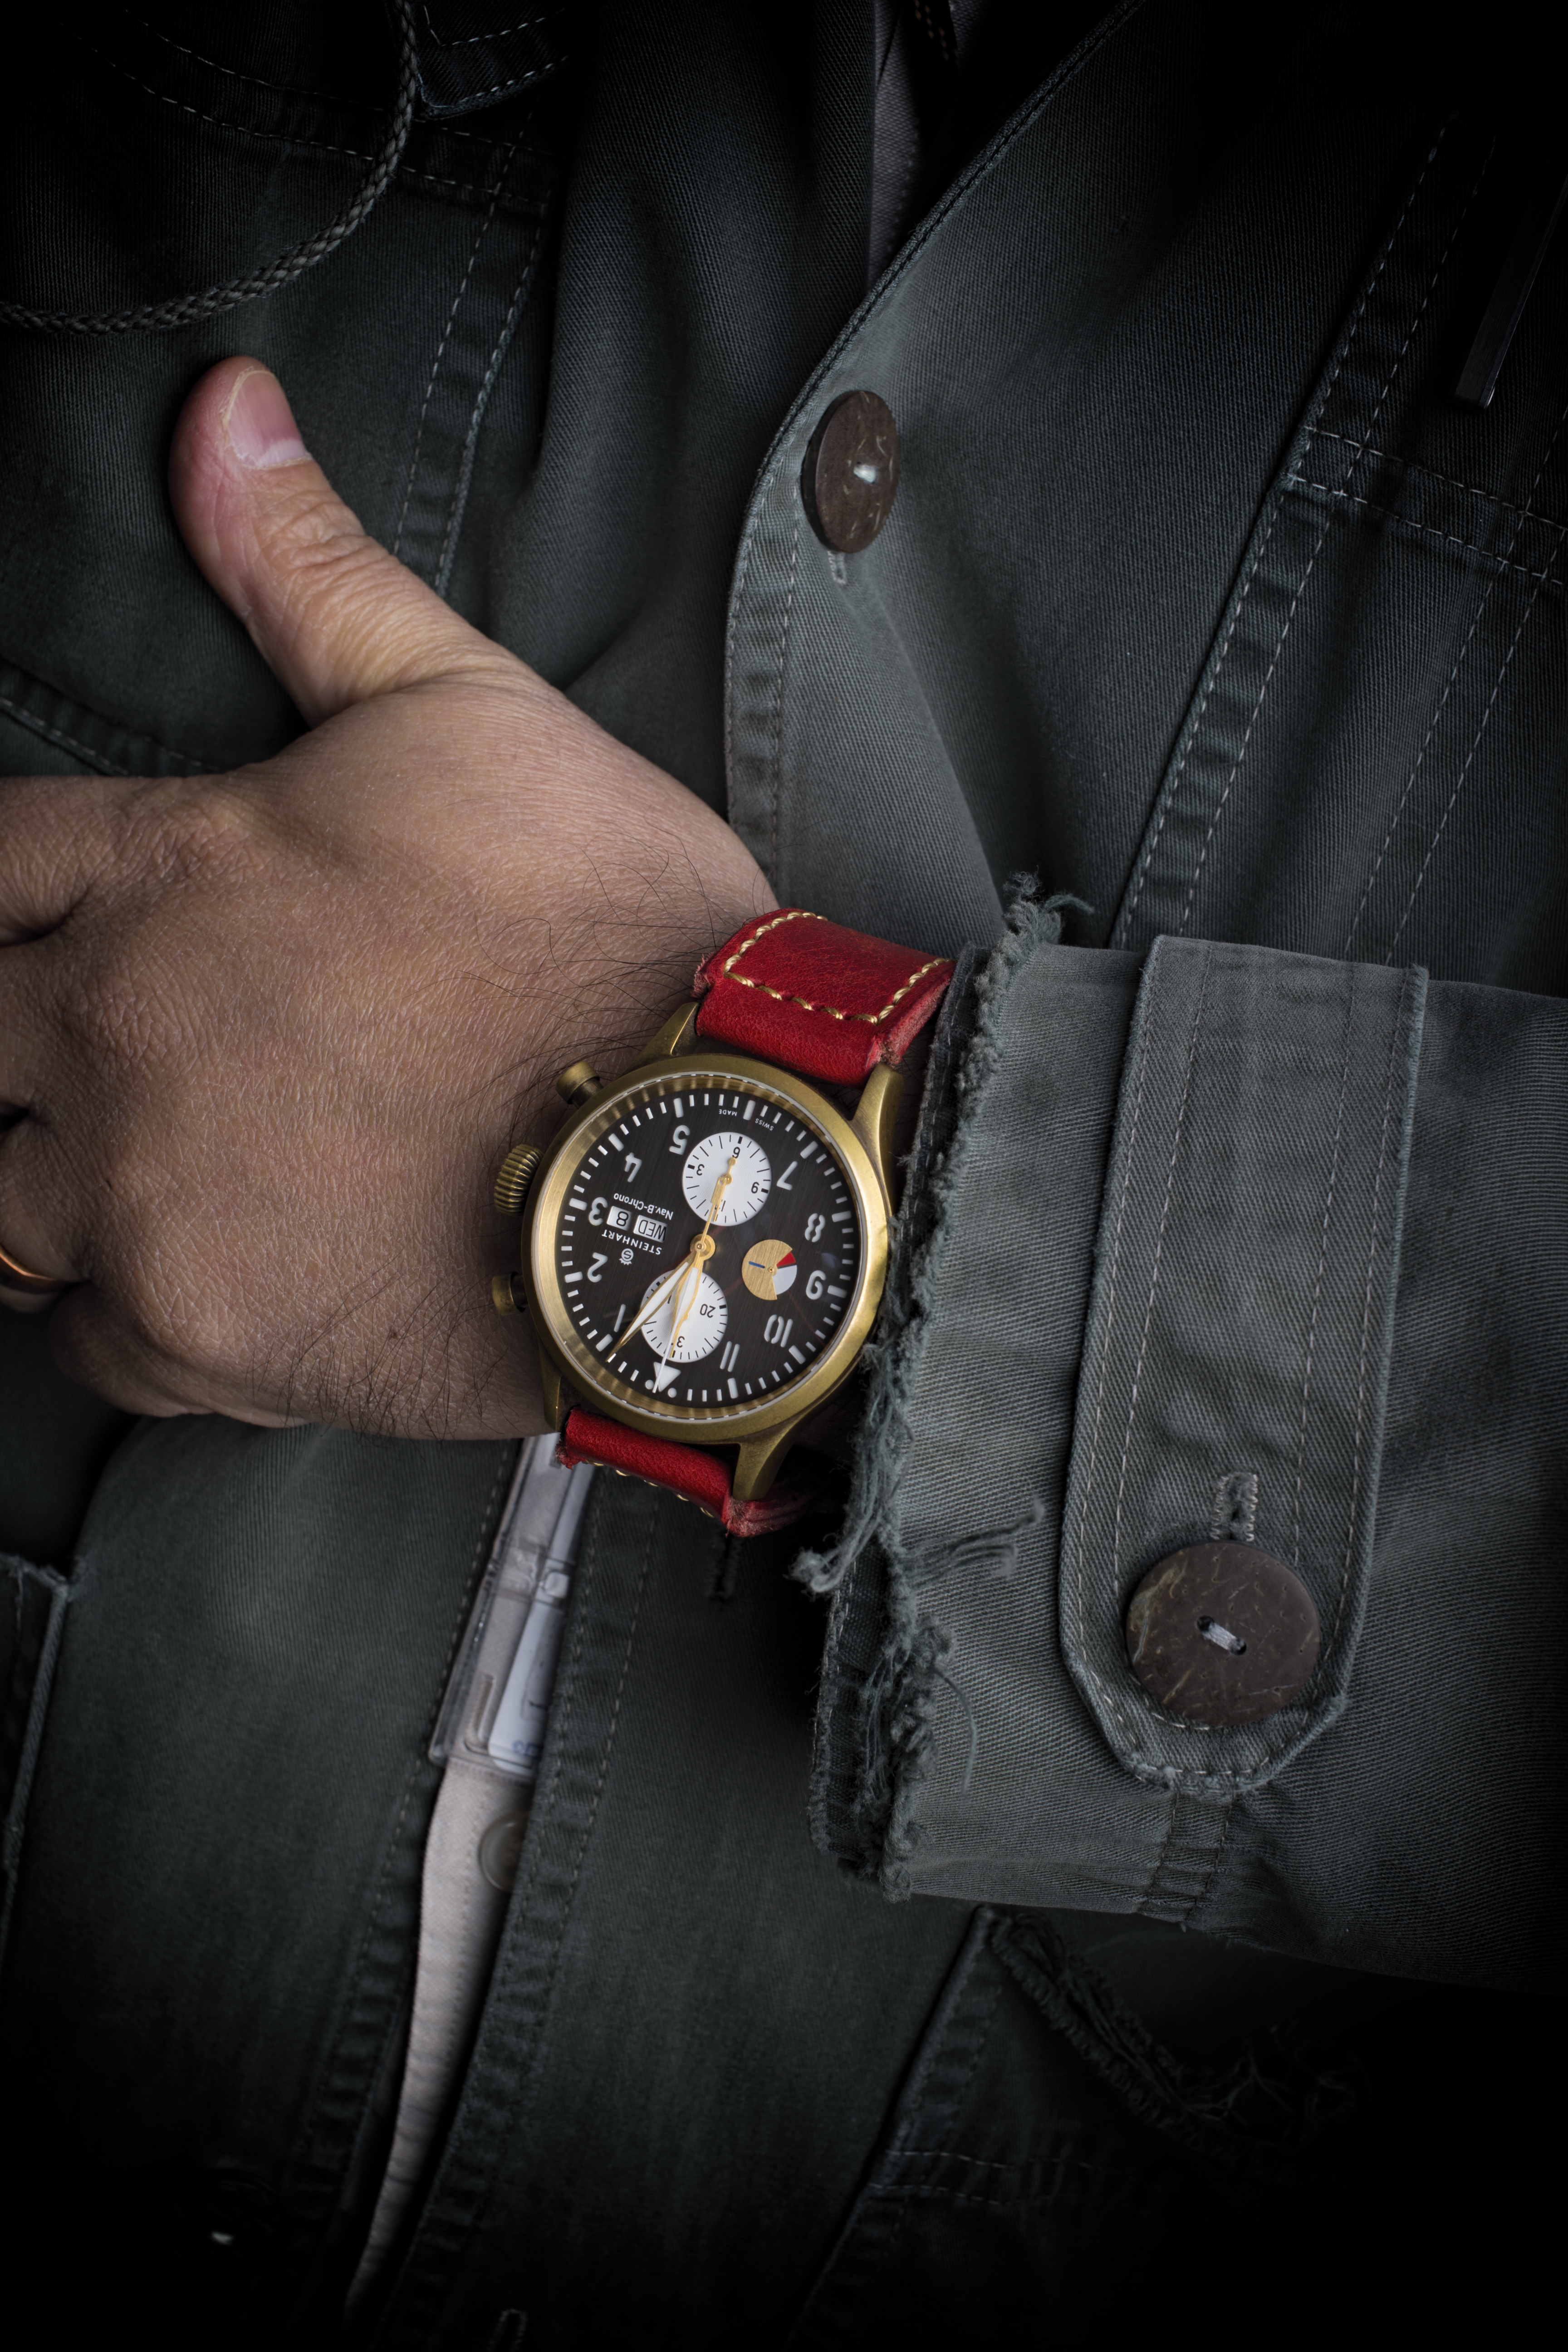
horology, timepiece, pilot watch, time, wrist watch, watch, strap, close up, hand, product, darkness, wrist